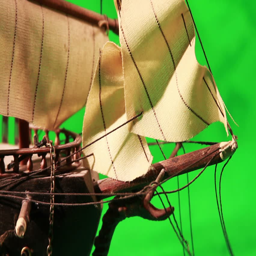
ship type with a city .